José Piñera

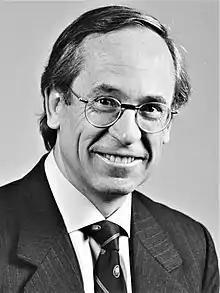

José Piñera Echenique (born 6 October 1948) is a Chilean economist, one of the famous Chicago Boys, who served as minister of Labor and Social Security, and of Mining, in the military dictatorship of Augusto Pinochet. He is the architect of Chile's private pension system based on personal retirement accounts. Piñera has been called "the world's foremost advocate of privatizing public pension systems" as well as "the Pension Reform Pied Piper" (by the Wall Street Journal). He is now Distinguished Senior Fellow at the Cato Institute, a libertarian think tank based in Washington, President of the International Center for Pension Reform based in Santiago, Senior Fellow at the Italian libertarian think tank Istituto Bruno Leoni, and member of the advisory board of the Vienna-based Educational Initiative for Central and Eastern Europe. He has a master's degree and a Ph.D. in economics from Harvard University. Piñera is a board member in Chile and an active supporter of SOS Children's Villages, the largest orphan and abandoned children's charity in the world.